Tell Me Why (Spice Girls song)

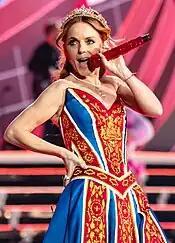
An image of Geri Halliwell holding a microphone.

"Tell Me Why" was written by the members of the group Victoria Beckham, Melanie Brown and Emma Bunton, along with Rodney Jerkins, LaShawn Daniels, Fred Jerkins III and Mischke Butler. The production was handled by Jerkins and Daniels. The song is one of the three Spice Girls album tracks that Melanie C didn't receive a writing credit. It is described as a "sparse, uptempo slice of R&B, flecked with chattering electronics" by Alexis Petridis by "The Guardian". In March 2019, Bunton stated that the song was about fellow Spice Girls member – Geri Halliwell, adding "we were writing songs, we were being very honest and open."